Airsacculitis

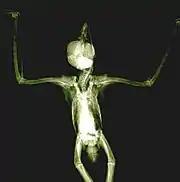

Airsacculitis is an inflammatory condition, that appears as a consequence of infection with various species of microbes, mostly bacteria. The condition itself resembles mammal bronchitis and pneumonia, even though different body parts are infected and inflamed.